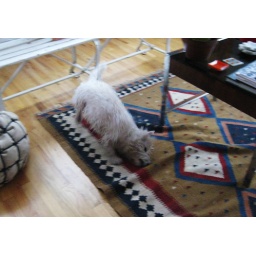
post rainy walk and bath, Billy rubs his face all over the carpets like a dog possessed